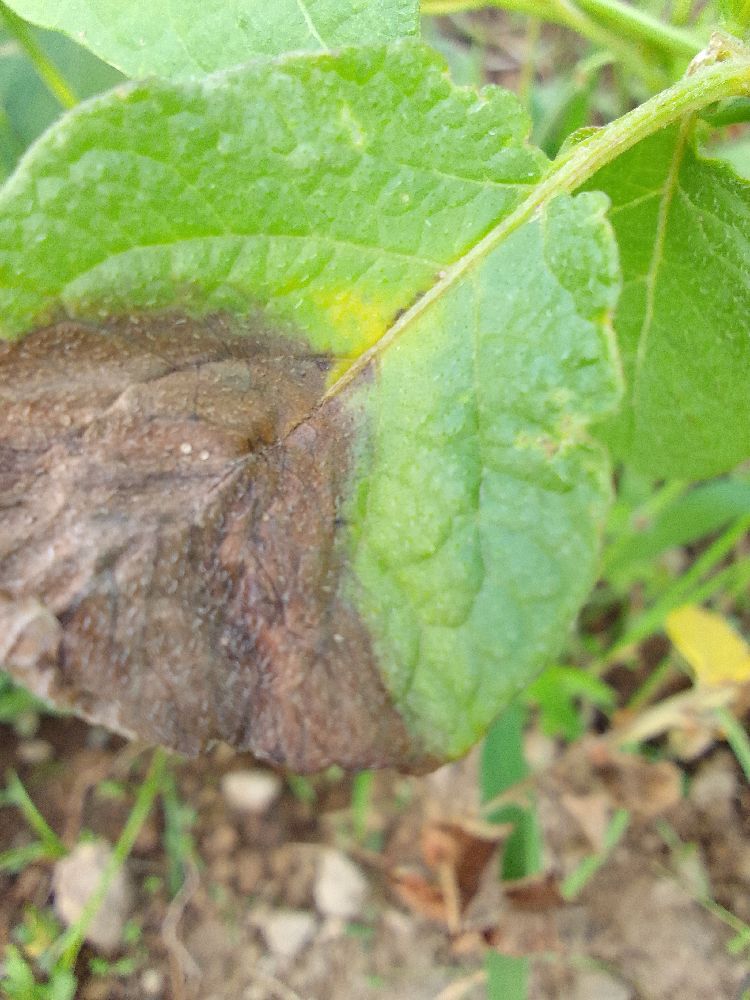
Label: Late blight